Banana Island Ghost

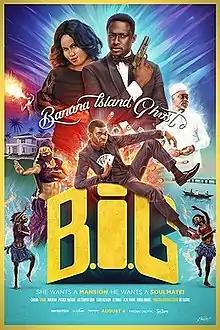
Theatrical release poster

Banana Island Ghost (B.I.G) is a 2017 Nigerian fantasy action comedy film. The film was written and directed by BB Sasore and executively produced by Derin Adeyokunnu and Biola Alabi. It stars Chigul, Patrick Diabuah, Ali Nuhu, Saheed Balogun, Tina Mba and Bimbo Manuel.